Hisense

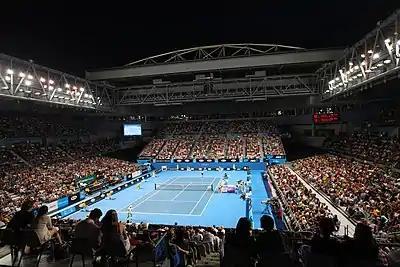
Hisense Arena in Melbourne, Australia

In July 2008, Hisense agreed with Melbourne & Olympic Parks, allowing them six-year naming rights to Hisense Arena, a Melbourne venue for spectator sports such as basketball, netball, dance sports, cycling, gymnastics and tennis. It is the first stadium in the world to be named after a Chinese company. By 2018, the arena had been renamed "Melbourne Arena".